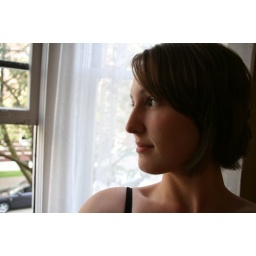
girl in the window